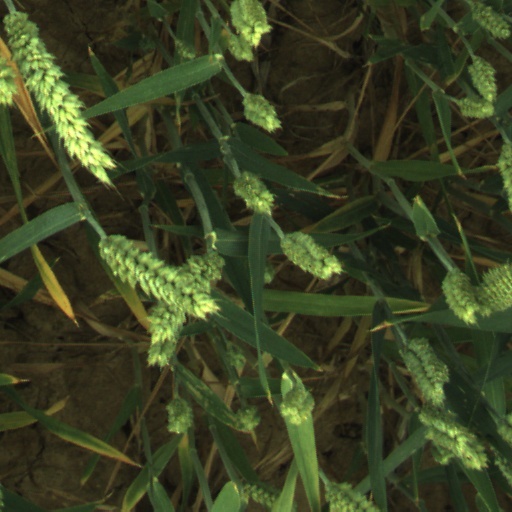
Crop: wheat